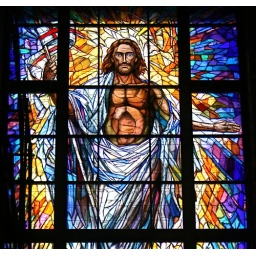
Stained glass window in the Co-Cathedral in Houston, Texas. March 11, 2010. IMG_2153